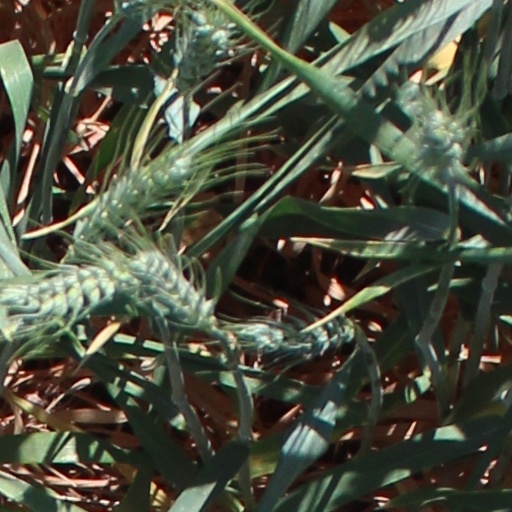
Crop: wheat